Level Crossing Removal Project

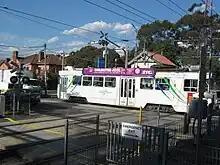
A Z-Class tram crossing the tram-train level crossing at Kooyong Station.

In June 2014, five months prior to the Victorian state election, VicRoads compiled a report of the most dangerous level crossings in Victoria and handed it to the Napthine Liberal-Nationals government. In its 2014 state election manifesto, the then Labor opposition announced that, if elected, it would remove 50 level crossings by grade separation, with 20 to be removed by 2018. Although the majority of crossings announced by Opposition Leader Daniel Andrews were included in the priority list, ten of the crossings highlighted by VicRoads were not on the opposition's list. The sites of all 50 level crossing removals were progressively announced over the following two years after the election of the Andrews government in November 2014.